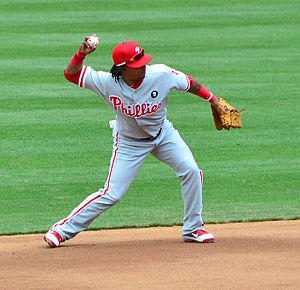
Michael Gabriel Martínez est un joueur des Indians de Cleveland de la Ligue majeure de baseball. Joueur polyvalent, il est capable de jouer dans les champs intérieur ou extérieur.